Indian Americans

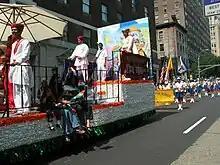

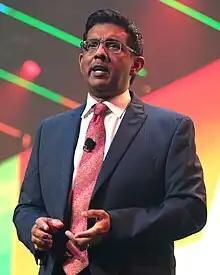
Political Commentator Dinesh D'Souza

Indian American writers have received fame and numerous awards in fiction and non-fiction writing. Jhumpa Lahiri is one notable Indian American writer whose works explore the Indian-immigrant experience in America. "Interpreter of Maladies", her first book collection of short stories, which addresses sensitive dilemmas in the lives of Indians or Indian immigrants in America, received the 2000 Pulitzer Prize for Fiction. Her first novel, "The Namesake", also has a film adaptation directed by Mira Nair. Her second story collection, "Unaccustomed Earth", examines the lives of second and third-generation Indian Americans. her second novel, "The Lowland", was placed on the shortlist for the 2013 Man Booker Prize. Both Lahiri and Akhil Sharma received the Hemingway Foundation/PEN Award for best debut book of fiction for "Interpreter of Maladies" in 2000 and "An Obedient Father" in 2001, respectively.